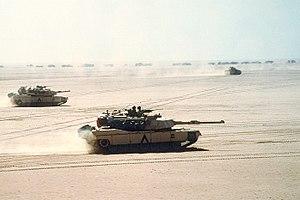
La bataille de Medina Ridge est une bataille de chars décisive livrée entre les forces blindées américaines et la garde républicaine irakienne le 27 février 1991 pendant la guerre du Golfe. Elle s'inscrit dans le cadre de l'opération « Sabre du désert », offensive terrestre de la Coalition exécutée dans la nuit du 23 au 24 février sous le commandement du général Norman Schwarzkopf. Les Américains pénètrent dans le sud de l'Irak depuis l'Arabie saoudite afin de couper la retraite des forces irakiennes du Koweït et de détruire les unités de la garde républicaine déployées près de la frontière irako-koweïtienne.